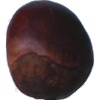
Label: Chestnut 1